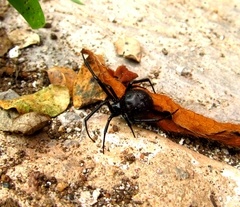
Species: Lactrodectus_hesperus